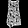
Label: Shirt